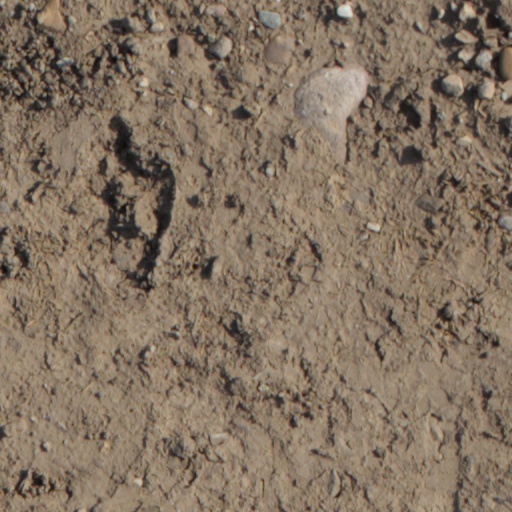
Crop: wheat